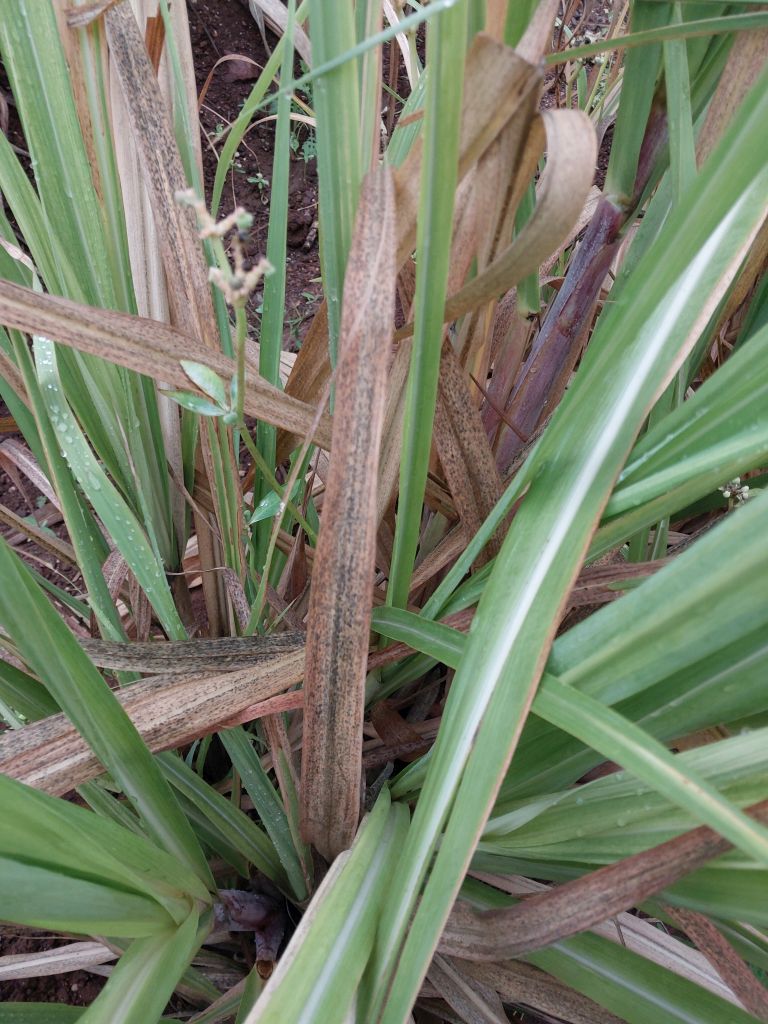
Label: BrownRust